Jubilee Medal "30 Years of the Soviet Army and Navy"

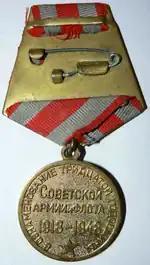
Reverse of the Jubilee Medal "30 Years of the Soviet Army and Navy"

The Jubilee Medal "30 Years of the Soviet Army and Navy" was a state military commemorative medal of the Soviet Union established on February 22, 1948 by decree of the Presidium of the Supreme Soviet of the USSR to denote the thirtieth anniversary of the creation of the Soviet Armed Forces. Its statute was later amended by decree of the Presidium of the Supreme Soviet of the USSR of July 18, 1980.